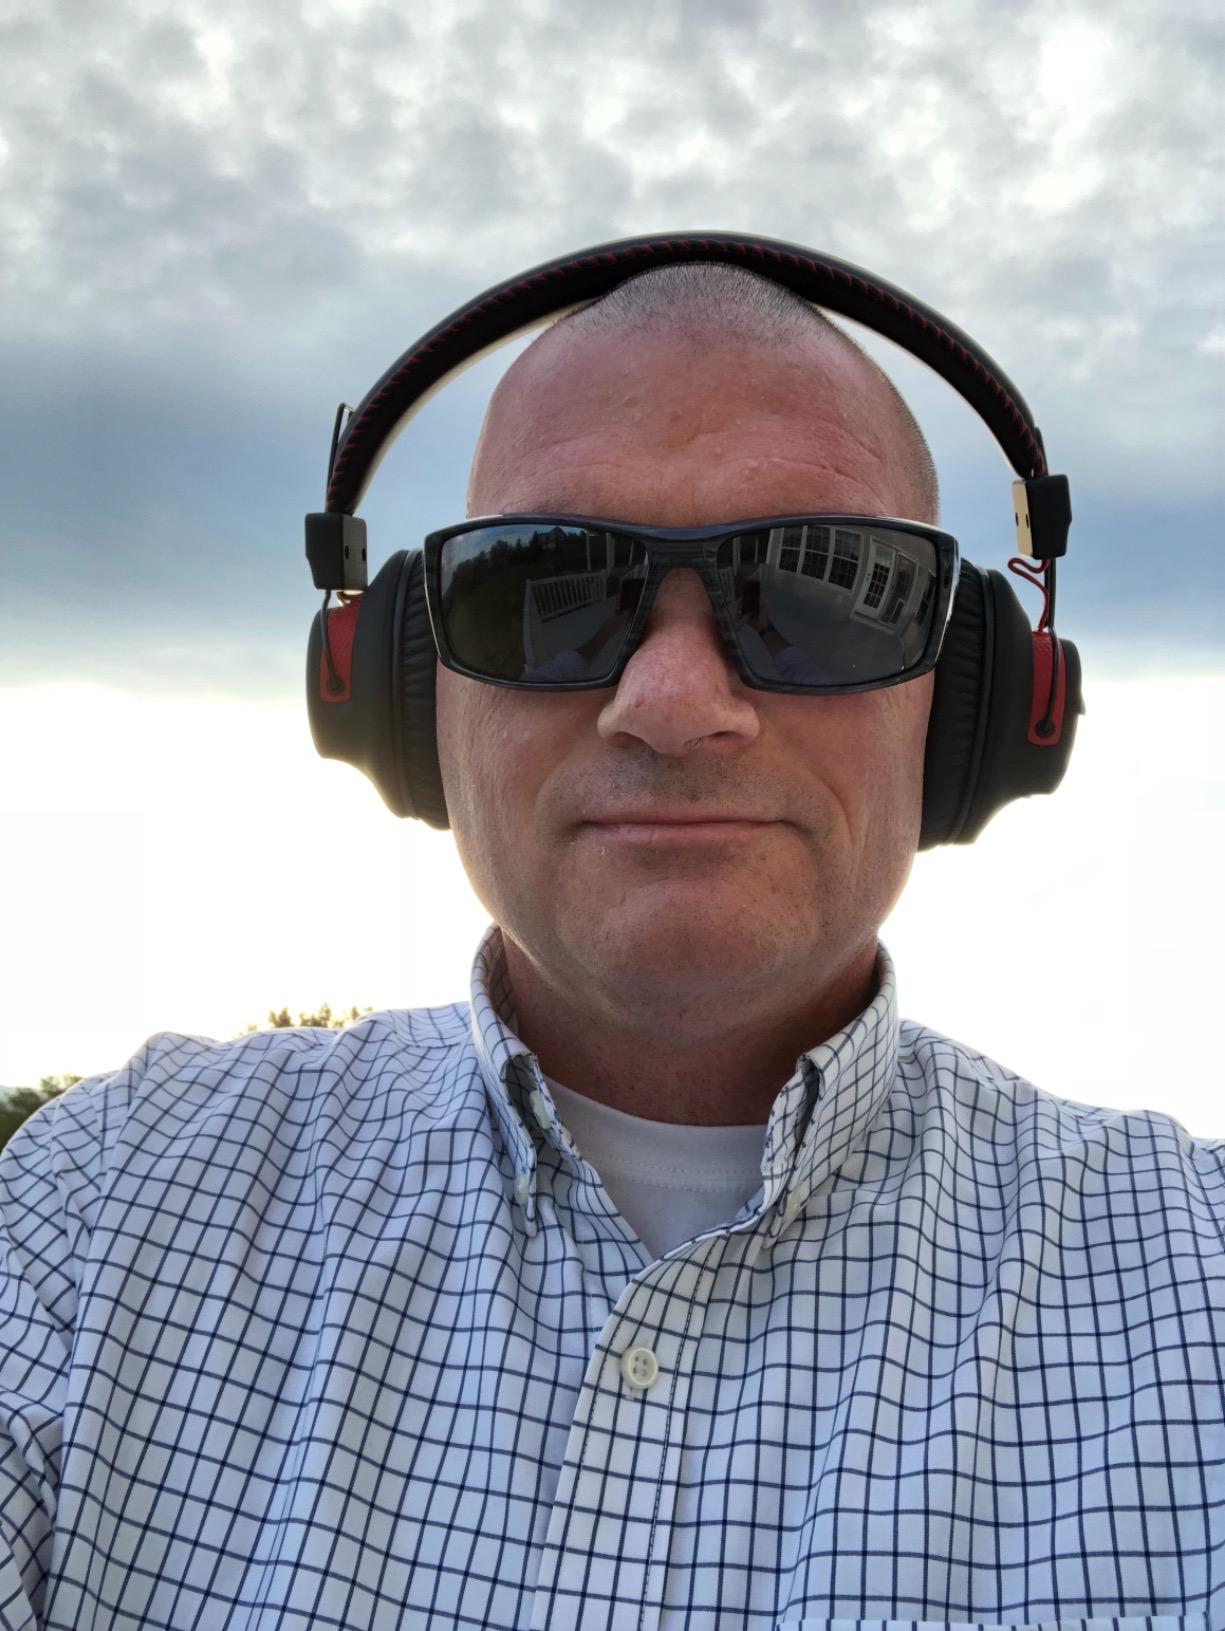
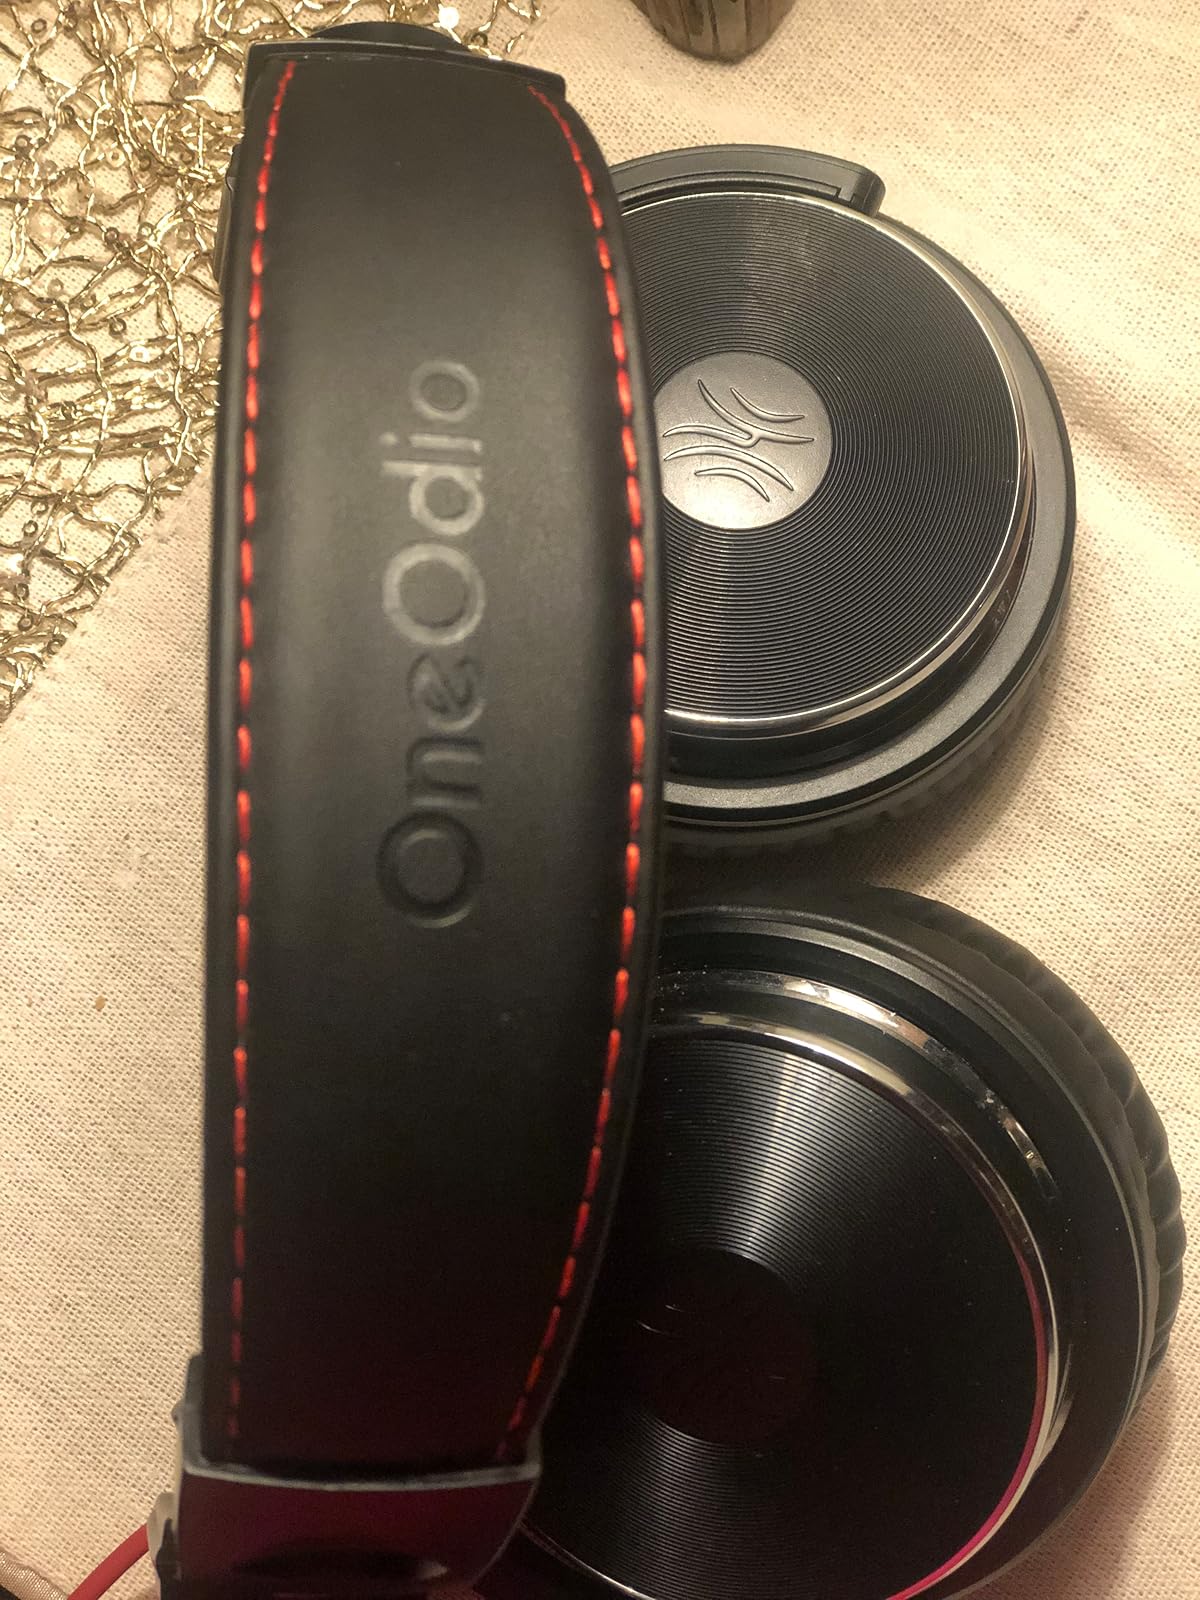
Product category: headphones
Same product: no